Nick Mitzevich

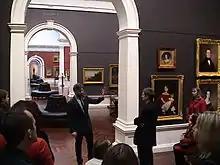
AGSA director Nick Mitzevich addressing Museums Australia conference delegates, 2012

Mitzevich began his career as a fine arts lecturer at the University of Newcastle. In 1999, he was offered a job as curator on a short-term contract at the NGA, but decided to turn it down and returned to the university.